Tom Cole (racing driver)

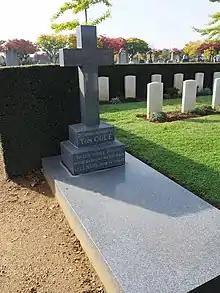
Tom Cole's grave in Le Mans Cimettiere De L'Ouest.

On 13 June 1953, Cole started his fourth Le Mans in his 340 MM, this time co-driven by Luigi Chinetti. The race started well, with the car running as high as third during the first three hours, but it had fallen to sixth by the fourteenth hour as morning broke in fog. Cole began a charge, unusual for this phase of the race and for the conditions, and was catching the fifth-placed car of Peter Whitehead by 10 to 20 seconds per lap. At 6:14 a.m., Cole lost control passing a slower car at Maison Blanche. The Ferrari hit a bank and demolished a wooden hut. Cole was ejected from the car and died instantly from his injuries.